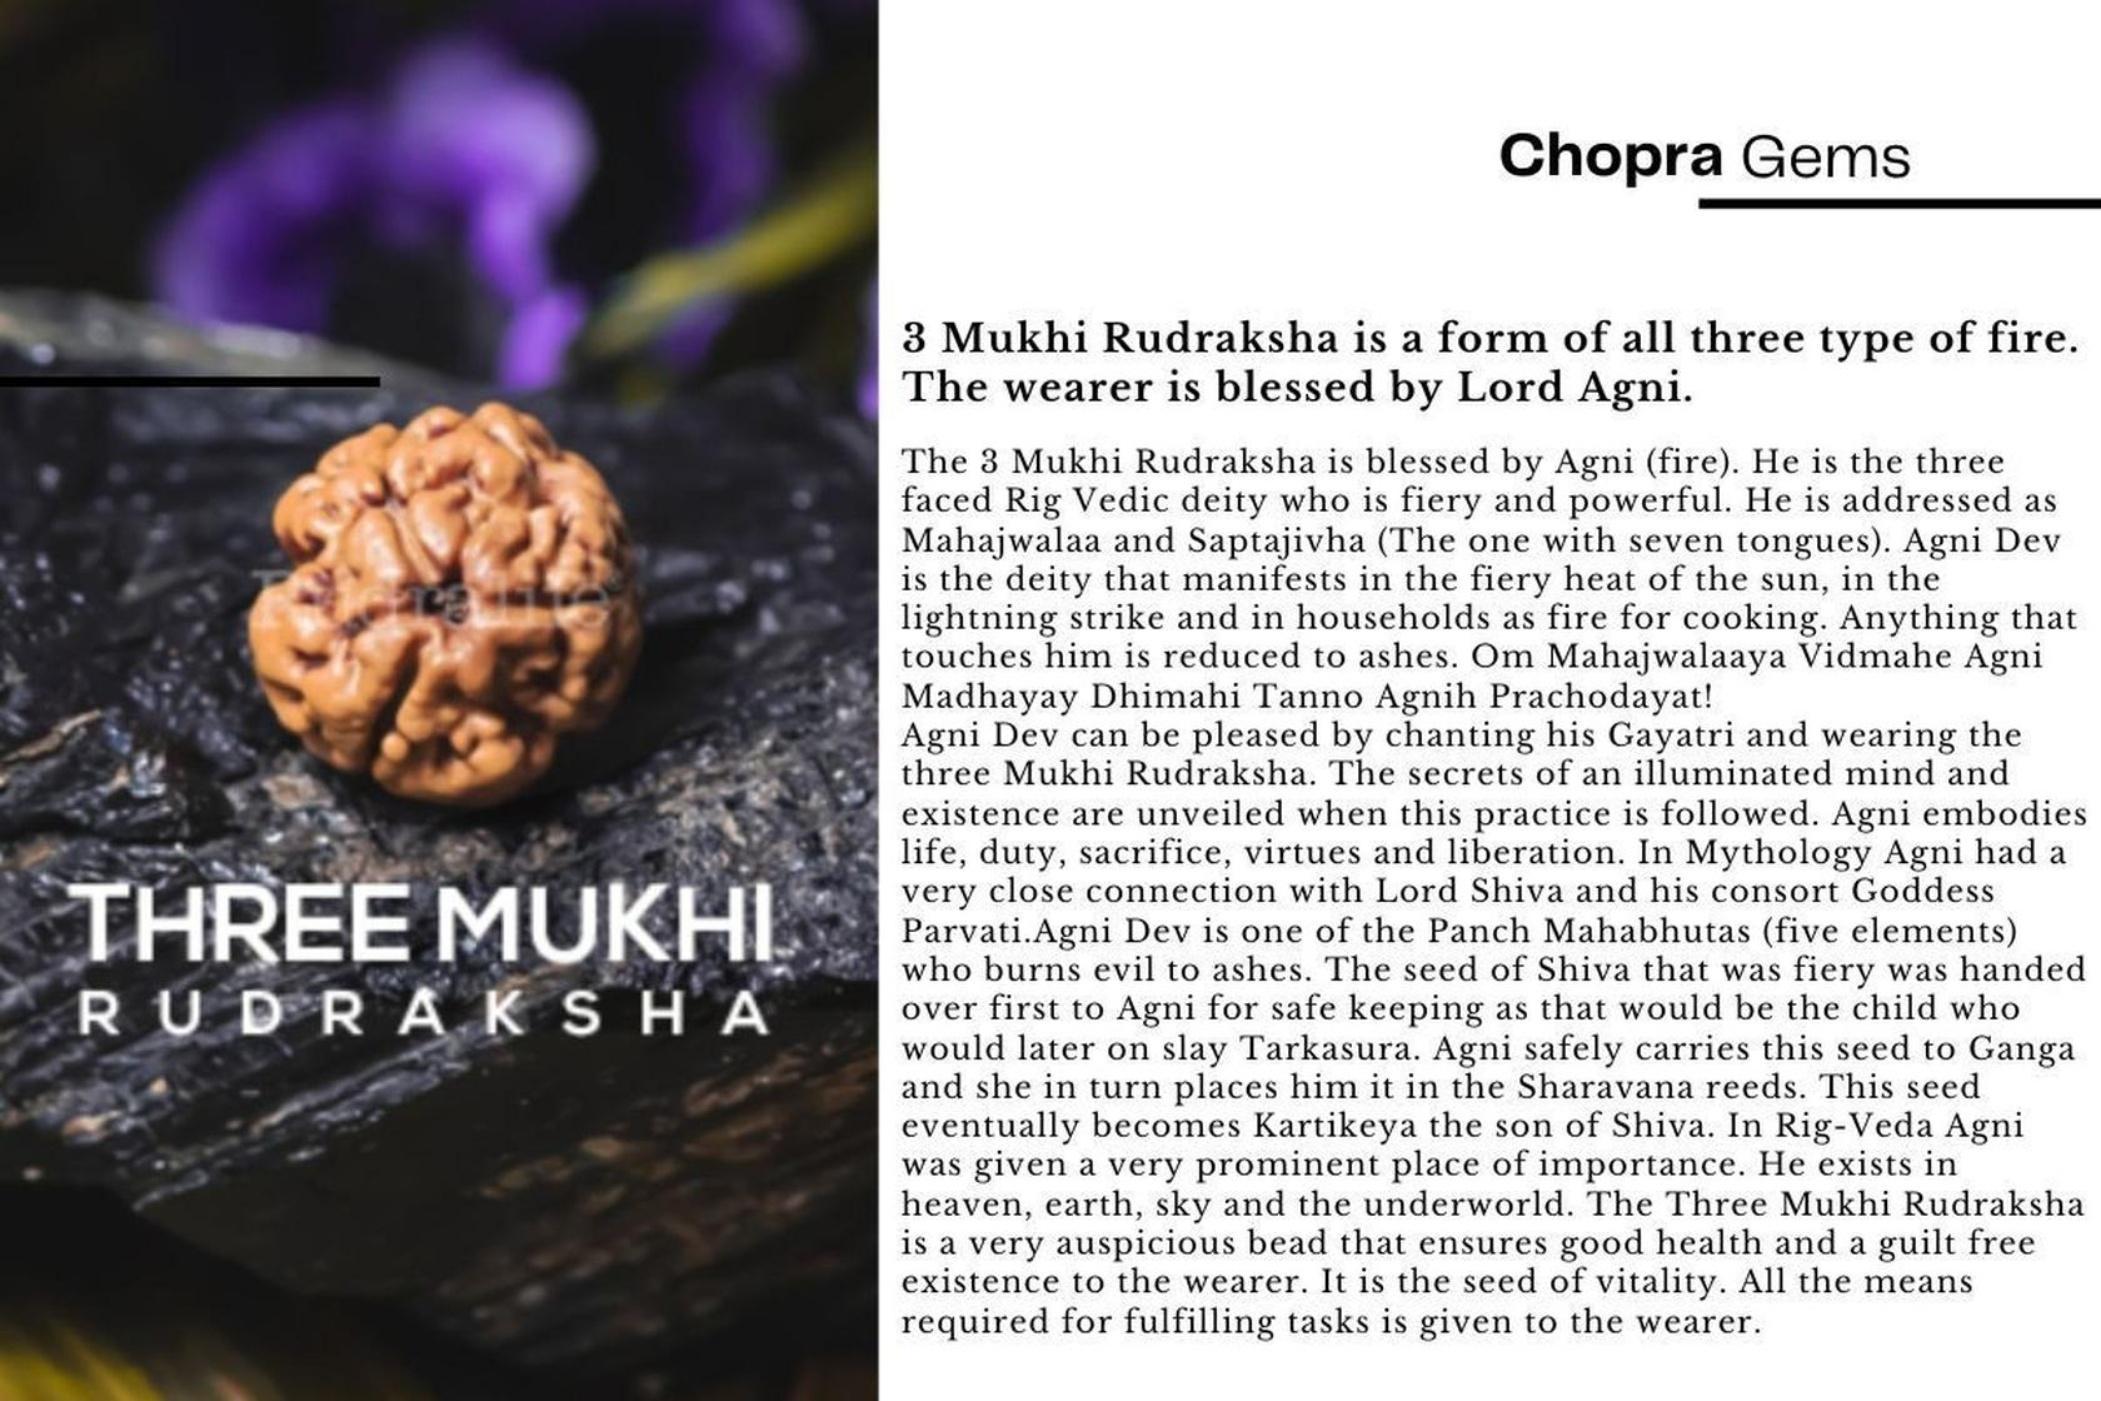
Chopra Gems Wood Original Three Mukhi Rudraksha Pendant Brown (Men and Women)
Type: Necklaces & Pendants
Brand: Chopra Gems & Jewellery
Price: Rs. 498
 The three faced 3 mukhi rudraksha is worn to help in enhance vigour, stamina and courage. Depression, negative and guilty feelings, inferiority complexes can be reduced by helping of wearing three faced 3 mukhirudraksha. It also help to provides physical strength.
Features: Original three mukhi rudraksha pendant,Color - brown,Collection - ethnic
Included: Original Three Mukhi Rudraksha Pendant